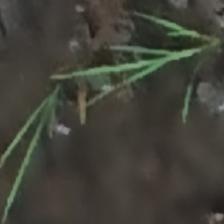
Label: clustered